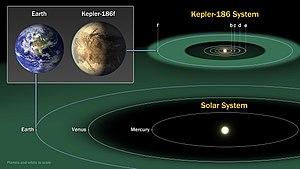
Une planète super-habitable ou superhabitable ou, plus globalement, un monde super-habitable, est une planète ou une lune qui présente des conditions plus appropriées pour l'émergence et l'évolution de la vie que la Terre. Cette classe d'objets demeure actuellement hypothétique.